Joshua Nesbitt

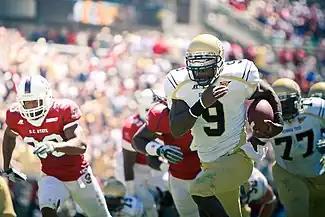
Nesbitt rushing in Georgia Tech's 2010 season opener

In 2008, Nesbitt earned the starting quarterback job under new Tech coach Paul Johnson for his option offense.